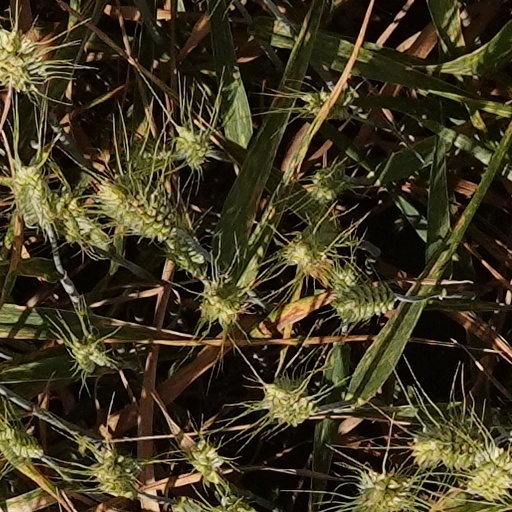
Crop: wheat